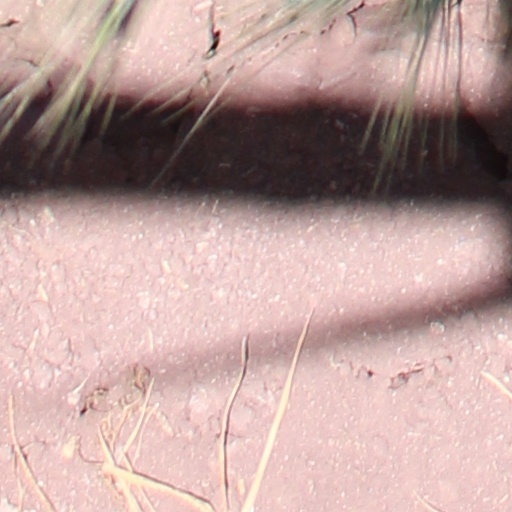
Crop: wheat